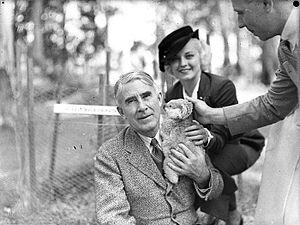
Zane Grey est un écrivain américain connu pour ses romans d'aventures et pour ses histoires qui présentaient une image idéalisée de l'Ouest.